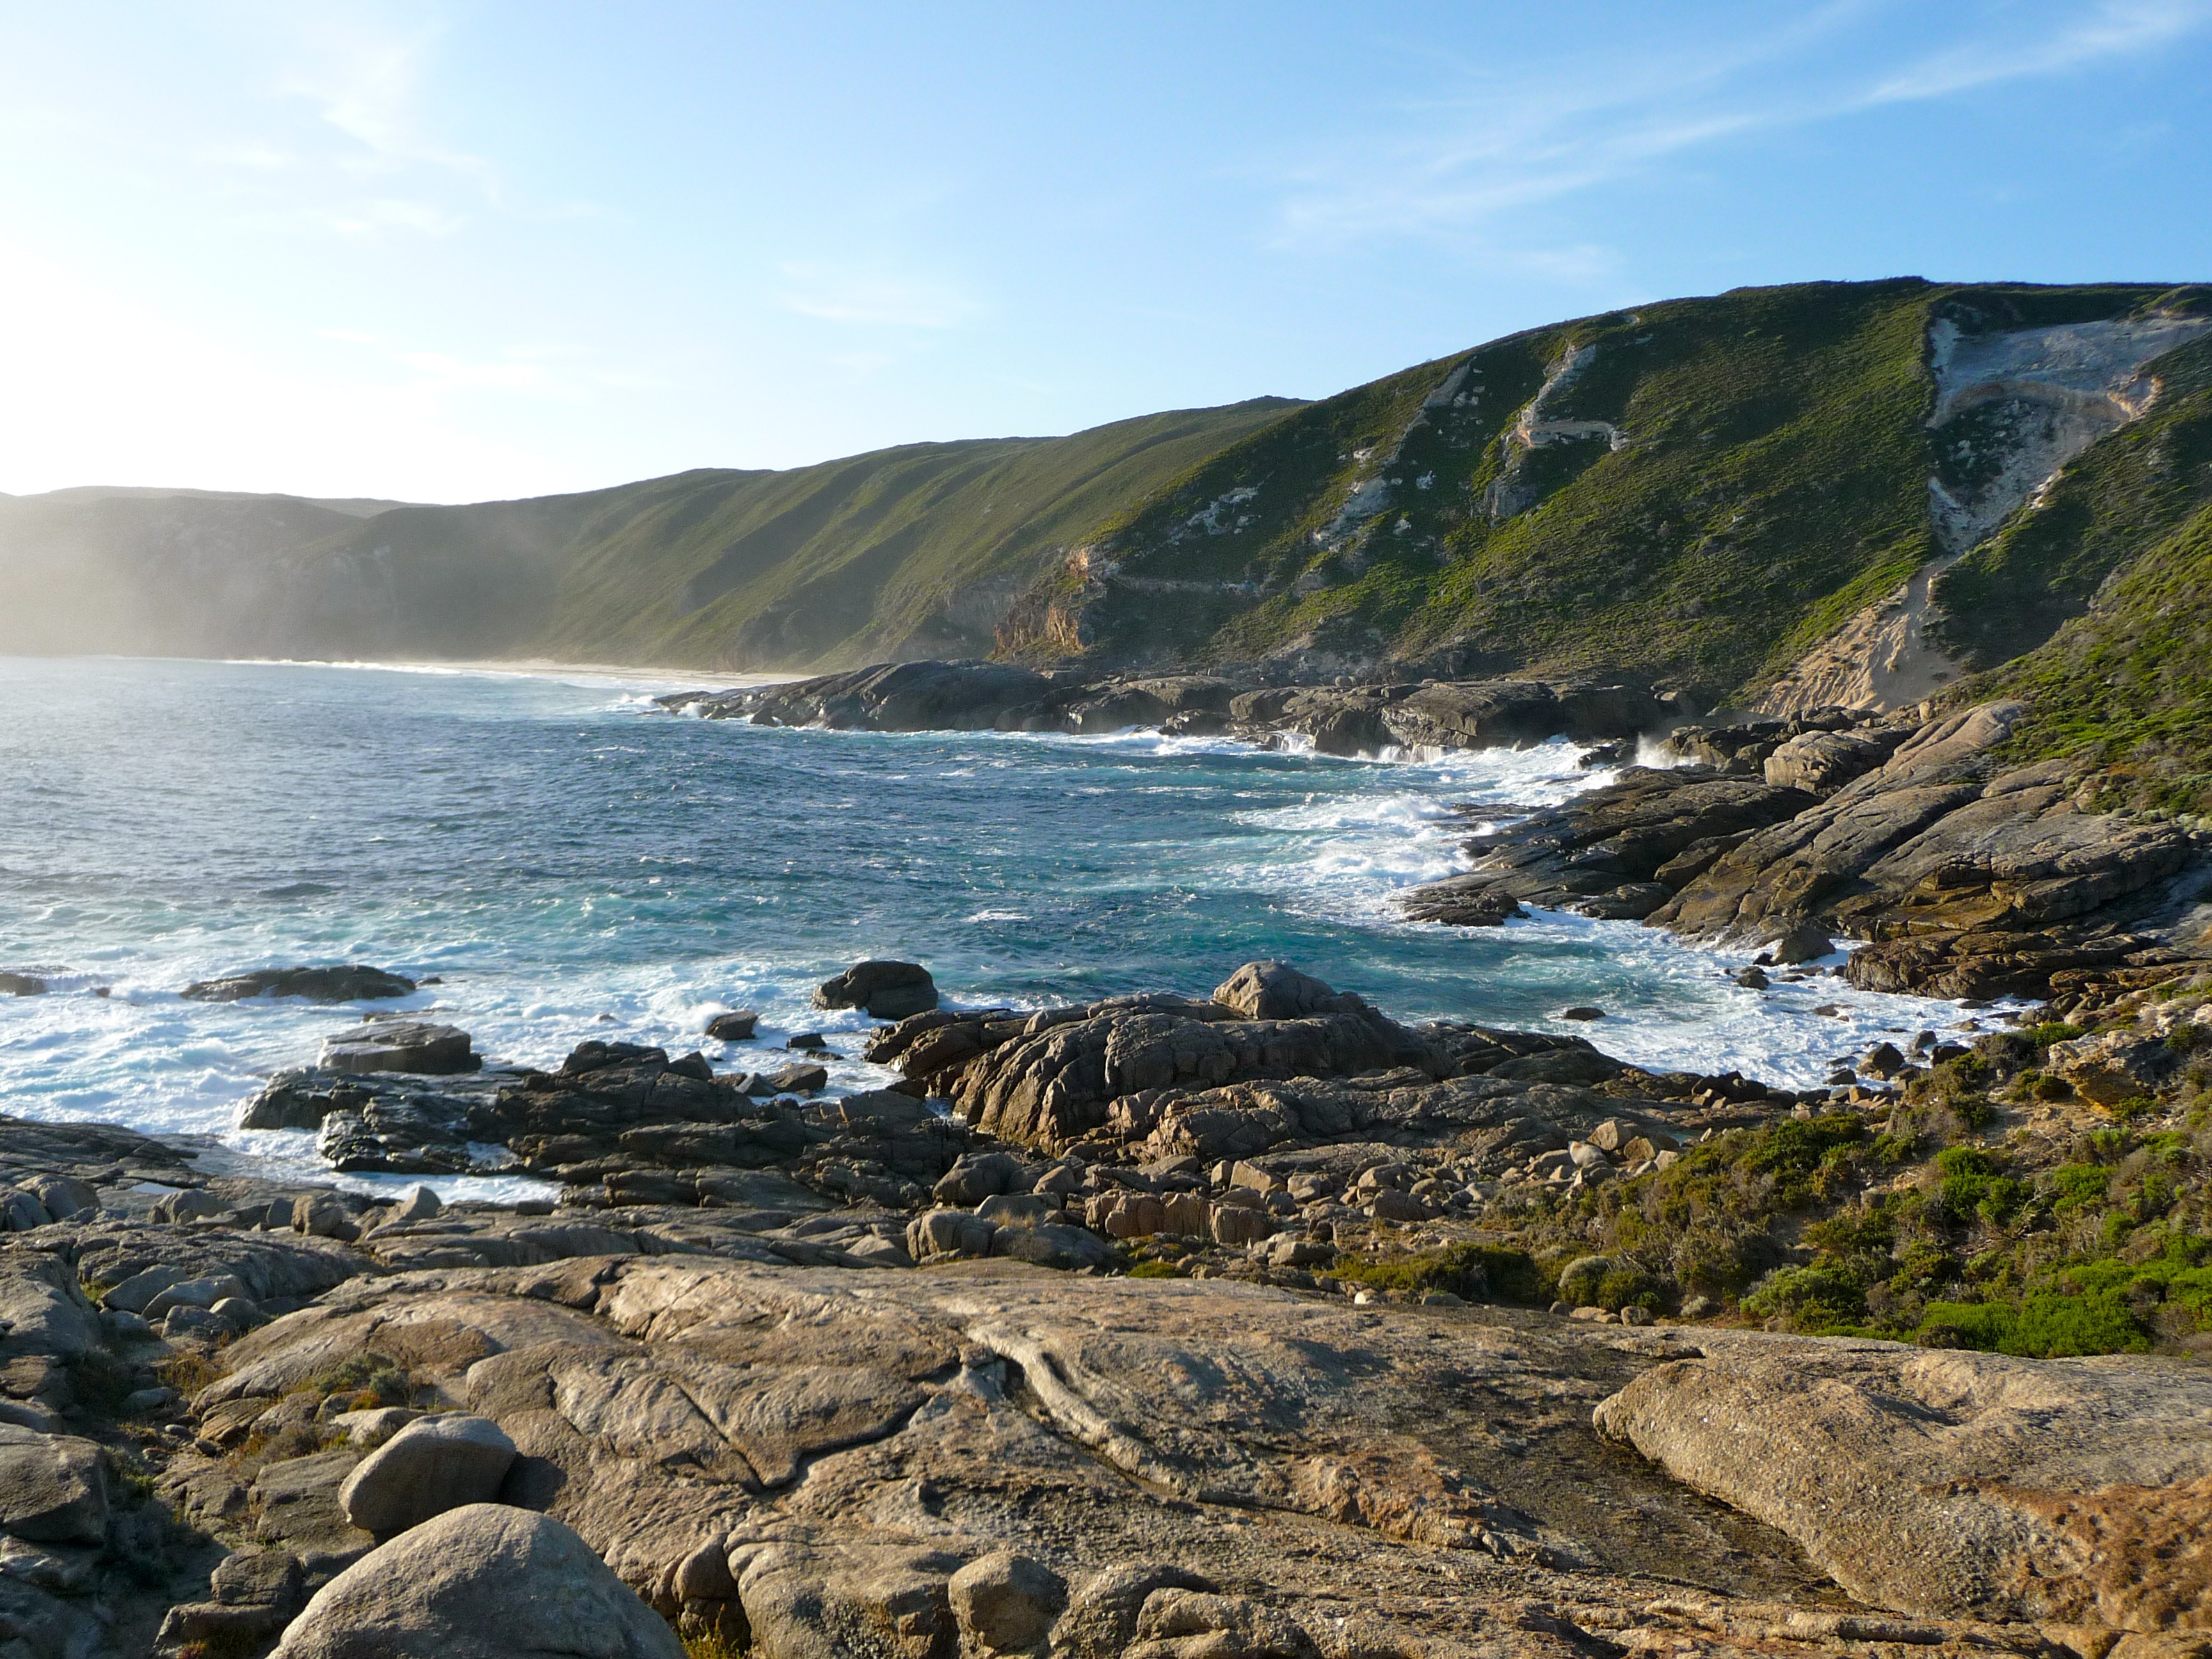
beach, landscape, sea, coast, water, nature, rock, ocean, mountain, shore, wave, lake, coastline, cliff, seaside, cove, scenery, bay, rocky, terrain, body of water, outside, waves, geology, beautiful, fell, loch, rocky coast, water feature, cape